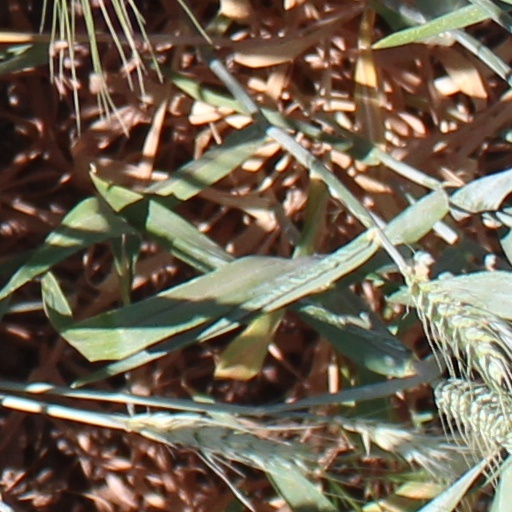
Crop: wheat